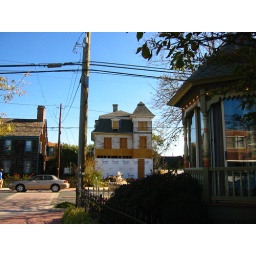
This is a house across the street from The Buttery in Lewes that as being reconstructed.